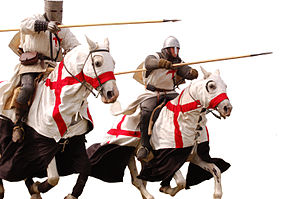
Krigsmuseet / Andre aktiviteter
Billede af nogle af ridderne fra et riddershow i Tøjhusmuseets Gård
Billede fra Tøjhusmuseets efterårsferiearrangement
Krigsmuseet, indtil juli 2018 under navnet Tøjhusmuseet, er et kulturhistorisk specialmuseum for dansk våben- og krigshistorie. Museet er beliggende på Slotsholmen i København. Nærmere bestemt mellem Christiansborg og Søren Kierkegaards Plads i Christian 4.s Tøjhus fra 1604. Det er oprettet i 1928/37.